Trilport

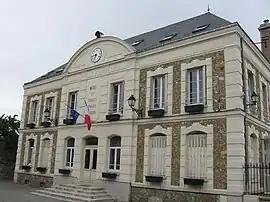
The town hall of Trilport

Trilport is a commune in the Seine-et-Marne department in the Île-de-France region in north-central France.